Ciudad Obregón International Airport

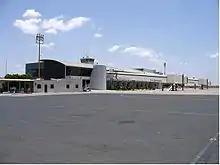
Passenger terminal airside

The airport is located southeast of Ciudad Obregón's city center, covering an area of . Situated at an elevation of above mean sea level, Ciudad Obregón's Airport features a runway measuring and an apron of . The apron features two stands capable of accommodating narrow-body aircraft and smaller general aviation aircraft.